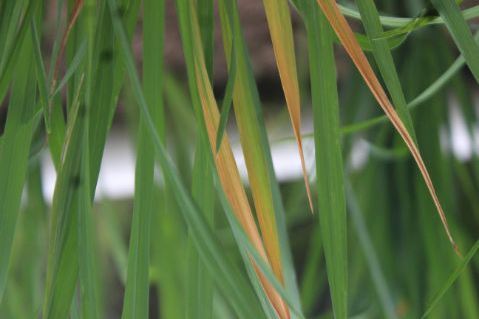
Disease: Tungro